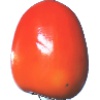
Label: kaki